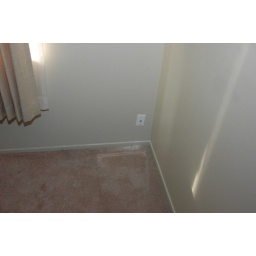
a box for t.v put in by them in the exterior wall in the master bedroom